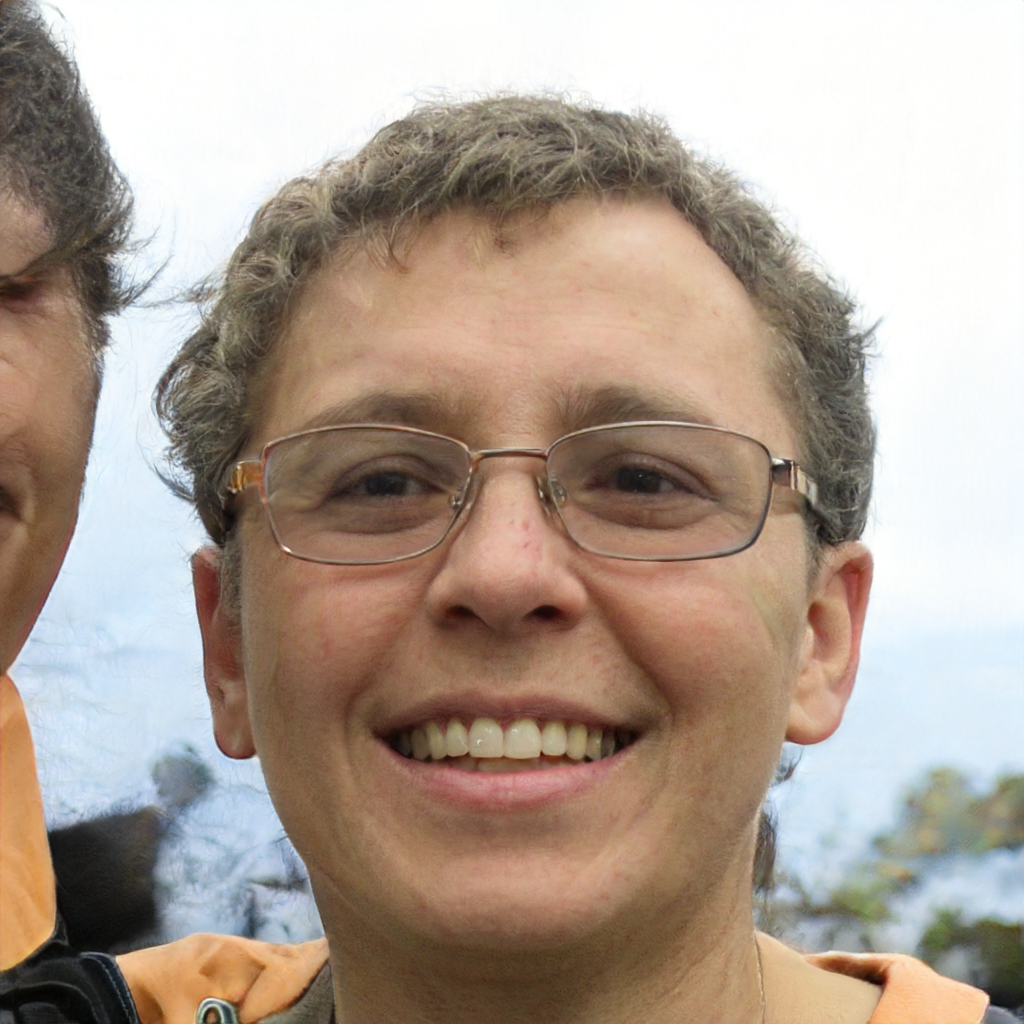
Gender: Male